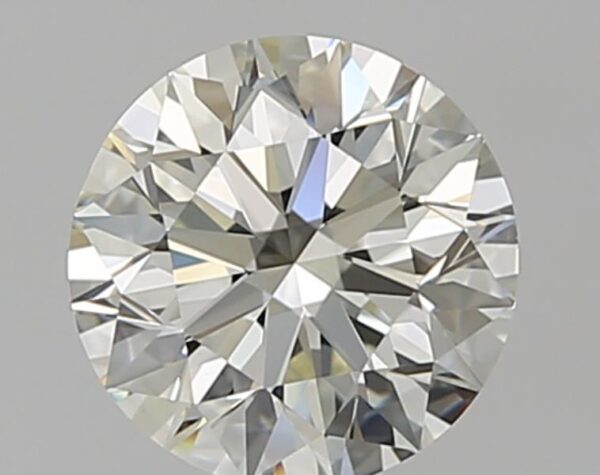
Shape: round
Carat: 1.7
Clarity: VVS2
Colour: K
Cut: EX
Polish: EX
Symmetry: EX
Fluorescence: N
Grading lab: GIA
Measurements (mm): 7.57 x 7.61 x 4.76